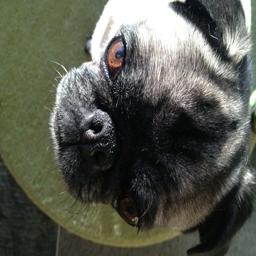
it 's like a brand new nose